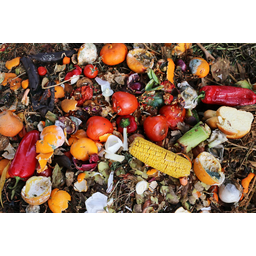
Label: generalcompost